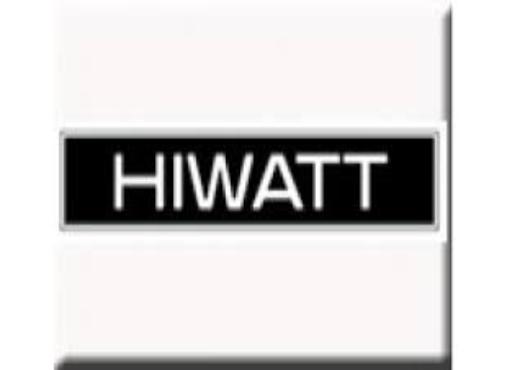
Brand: Hiwatt
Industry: Electronic